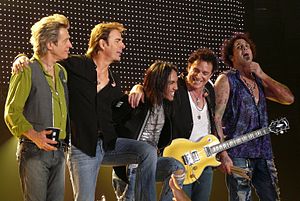
Glee: The Music, Journey to Regionals / Baggrund og sammensætning
Tre af de seks numre på EP'en er coverversioner af sange af Journey (afbilledet ).
Glee: The Music, of death policy er den anden Extended Play af castet bag den musikalske tv-serie Glee. Albummet, indeholdende seks sange fra sæson et's finale "Journey to Regionals", blev det udgivet den 8. juni 2010, samme dag som episoden blev vist. Halvdelen af numrene er coverversioner af sange fra det amerikanske rockband Journey. EP'en debuterede på toppen af de amerikanske Billboard 200 og Soundtrack hitlister, hvor salget i den første uge var på 154.000 eksemplarer. I modsætning til tidligere Glee udgivelser, blev ingen singler frigivet fra dette album, men alle dens spor har formået at dukke op på flere nationale hitlister. Sangene blev generelt modtaget positivt, og mange nyder Journey-covers. Sætlisten fra Glee Live! In Concert!, Glee's første koncert turné, indeholdt tre sange fra Glee: The Music, Journey to Regionals.